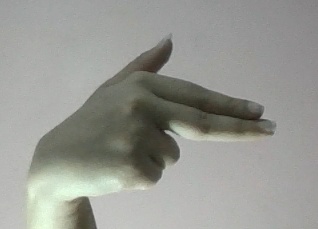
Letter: ghain